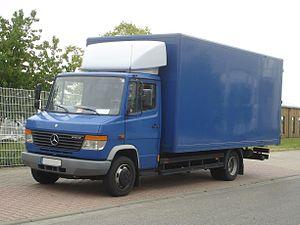
Le Mercedes-Benz Vario est un grand fourgon fabriqué par Mercedes-Benz du 11 juillet 1996 au 27 septembre 2013. À l'origine, il fut lancé en 1986 sous le nom de Mercedes-Benz T2, et n'adopta le nom de Vario qu'en 1996 à la suite d'un nouveau visage.